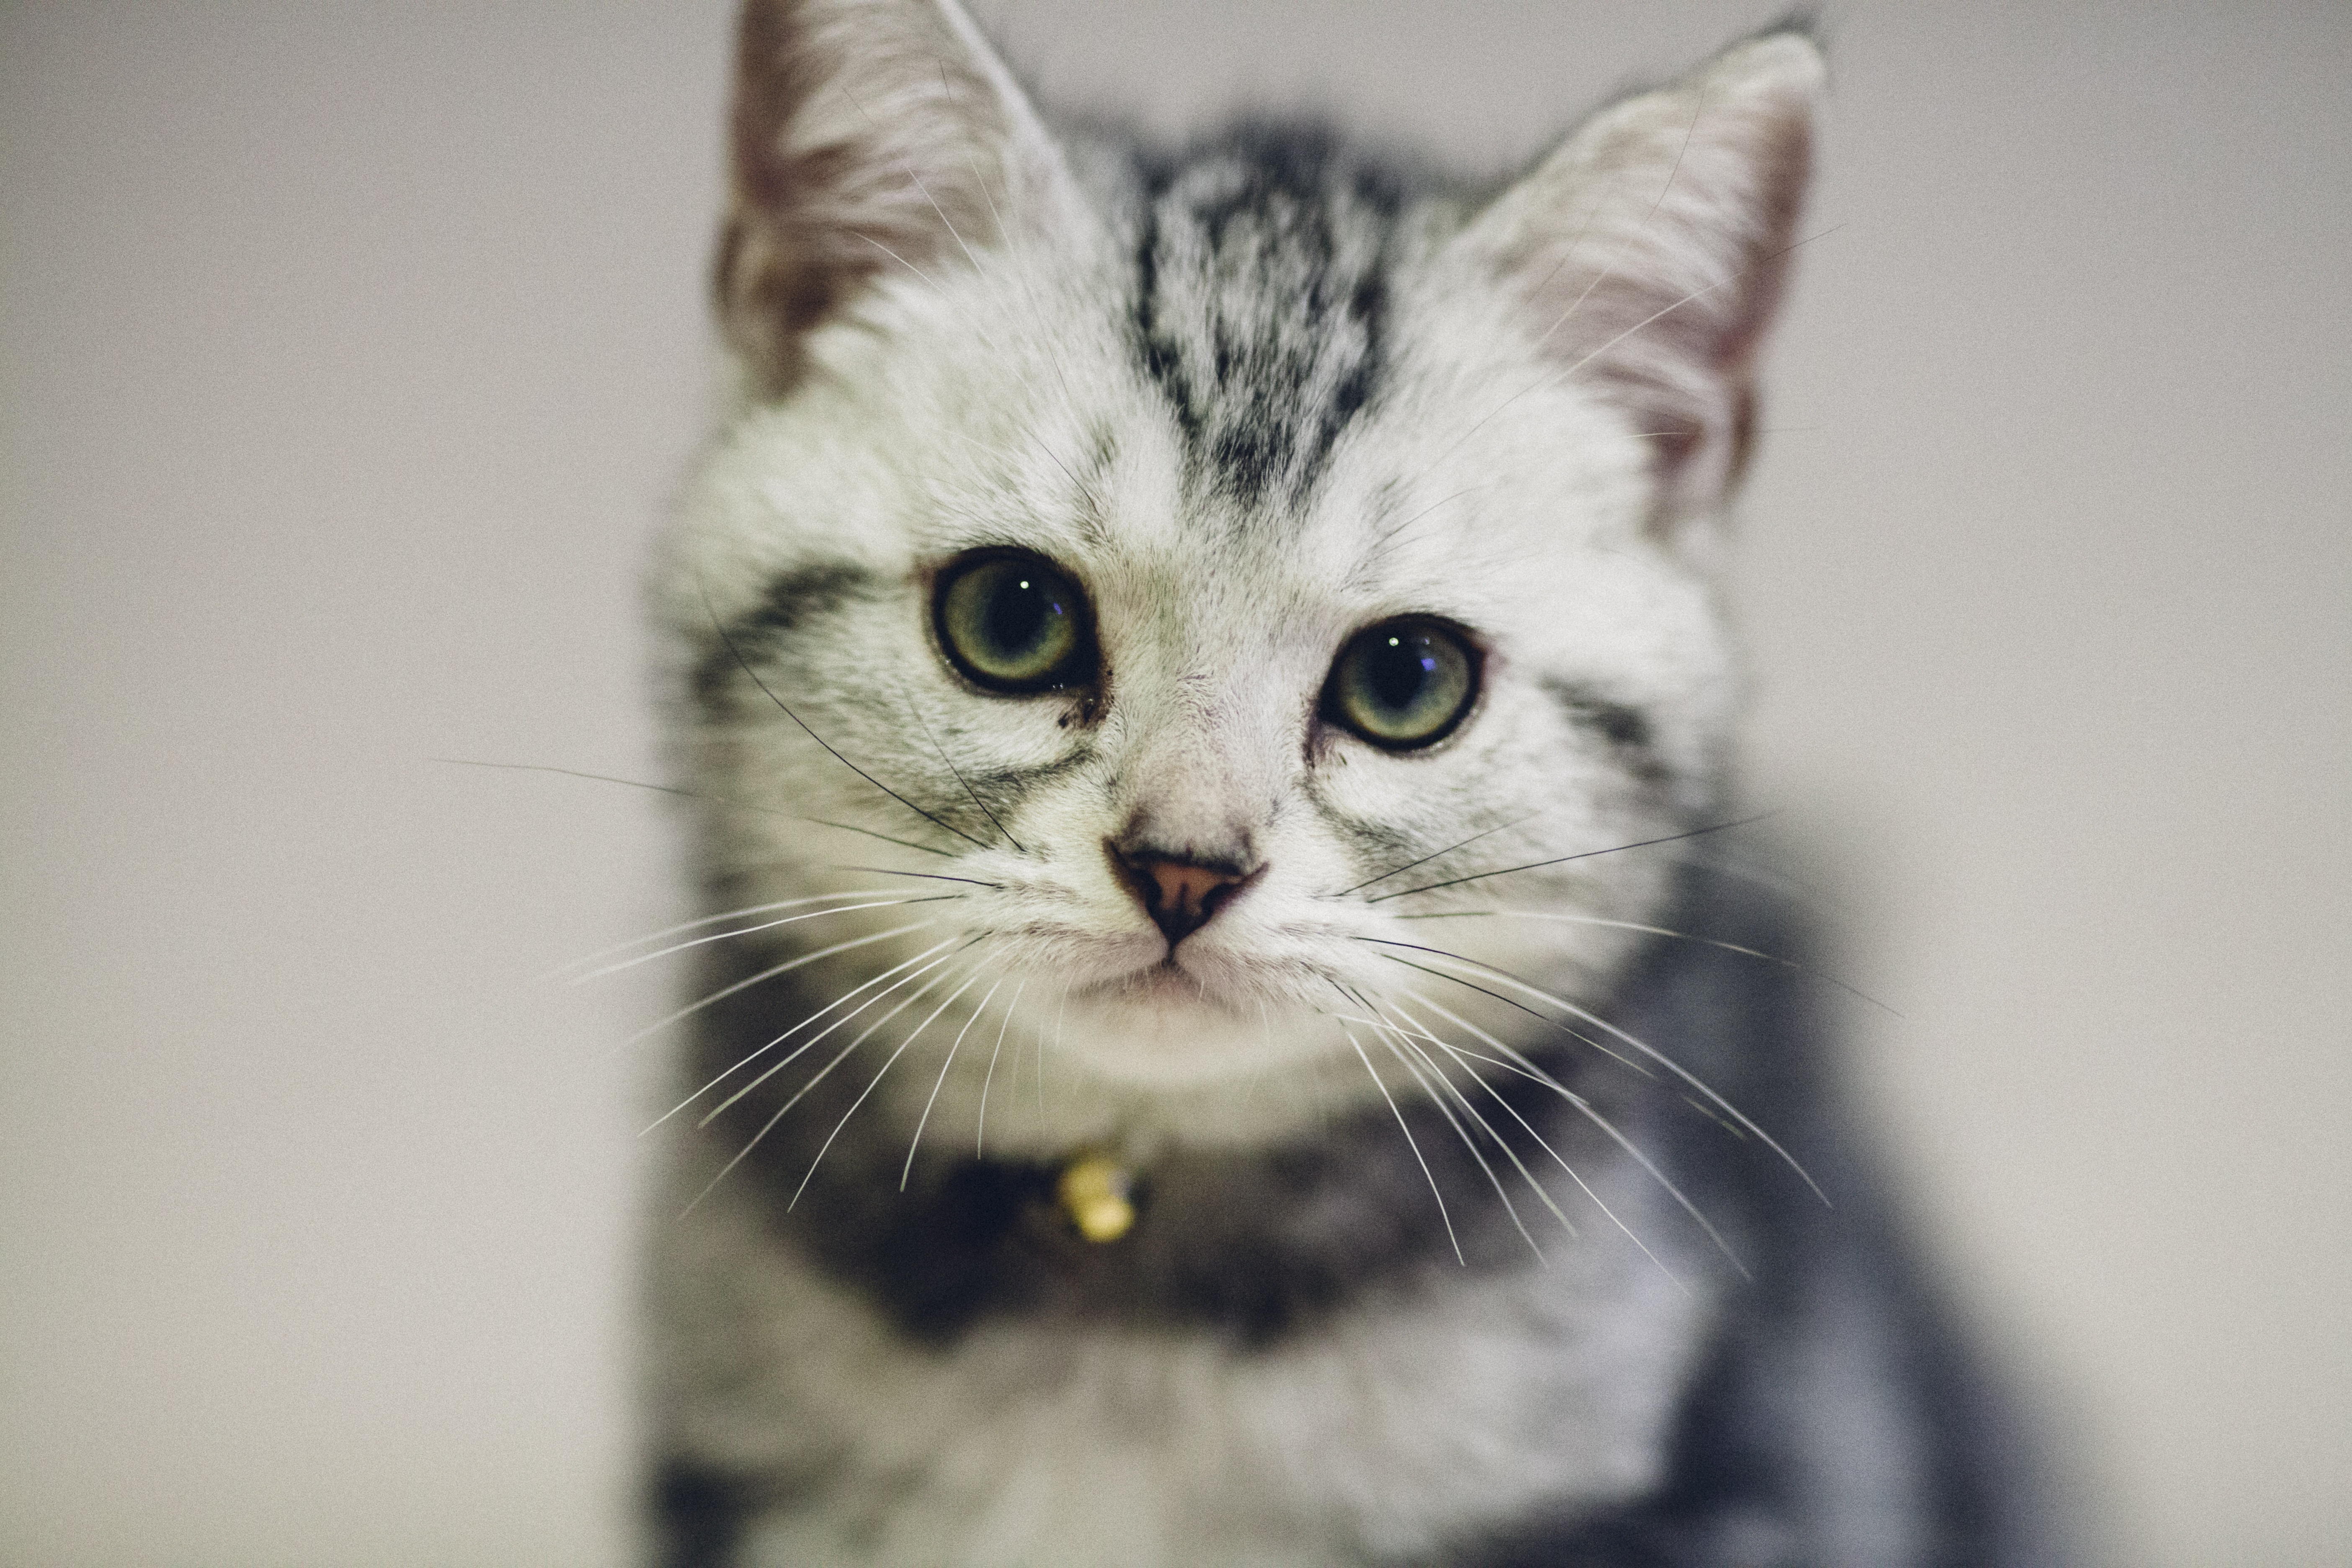
white, pet, kitten, cat, mammal, close up, whiskers, vertebrate, cuteness, european shorthair, cat mia, small to medium sized cats, cat like mammal, domestic short haired cat, american shorthair, domestic long haired cat